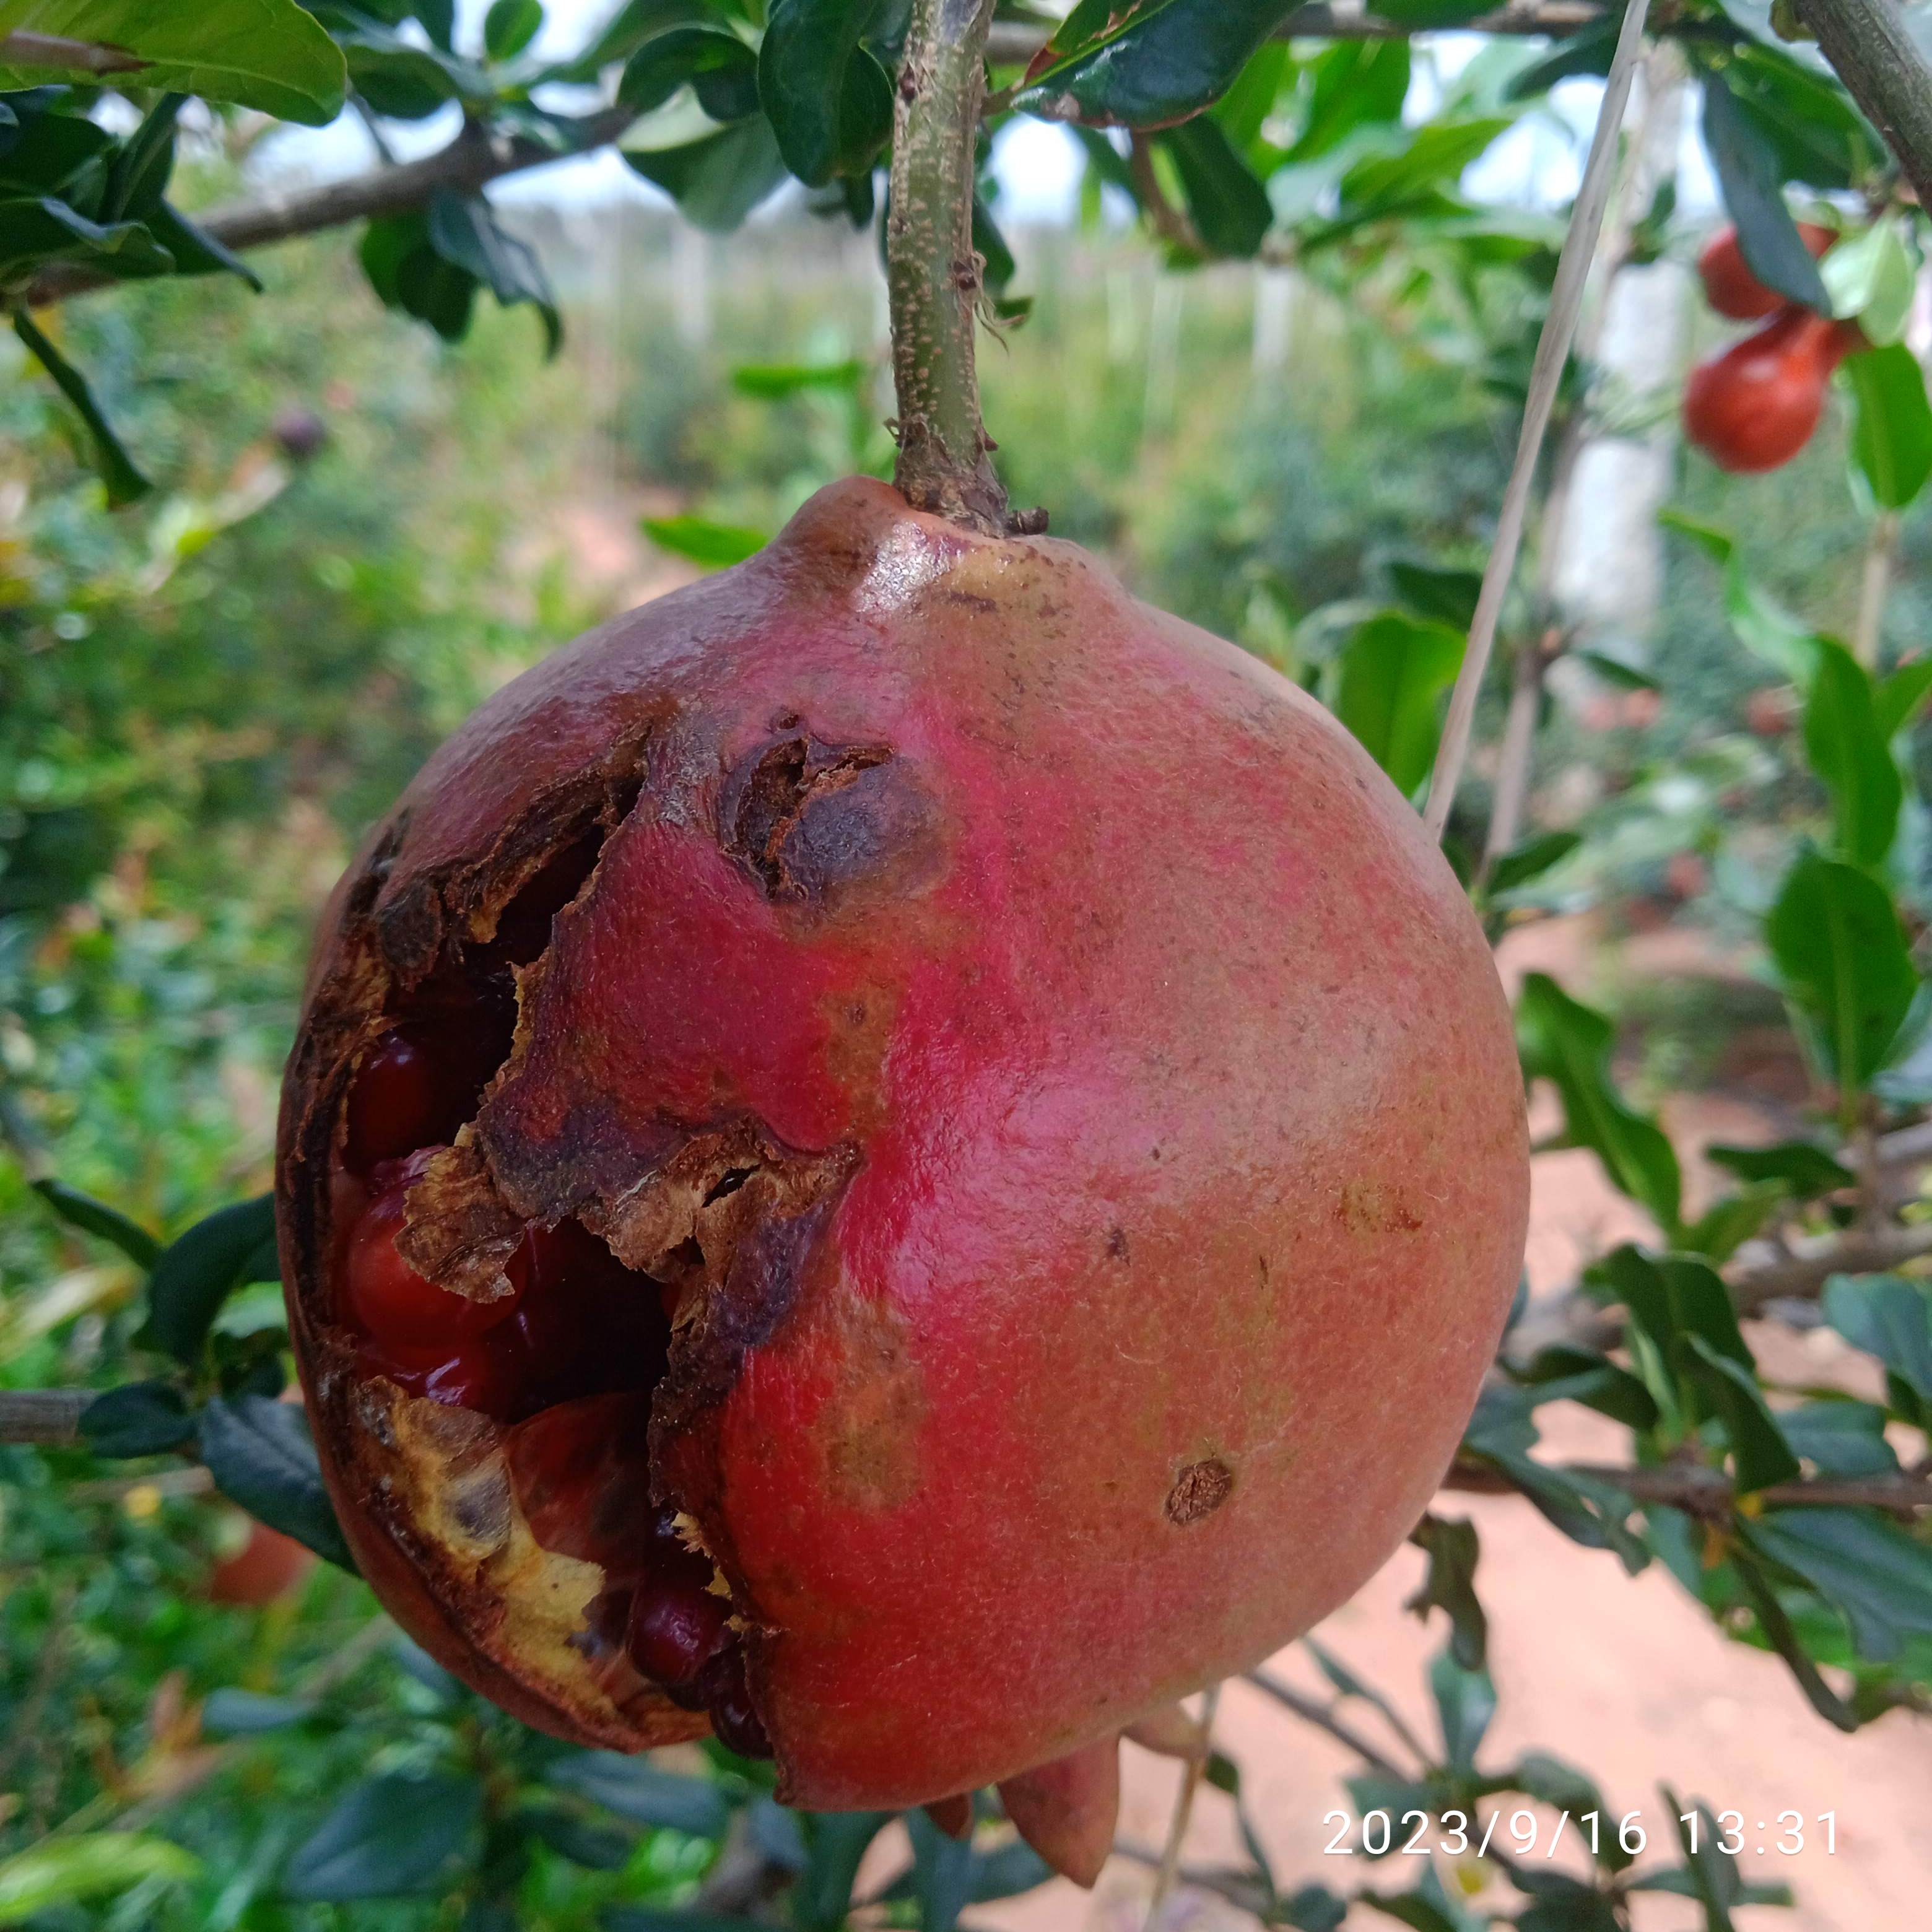
Label: Bacterial_Blight